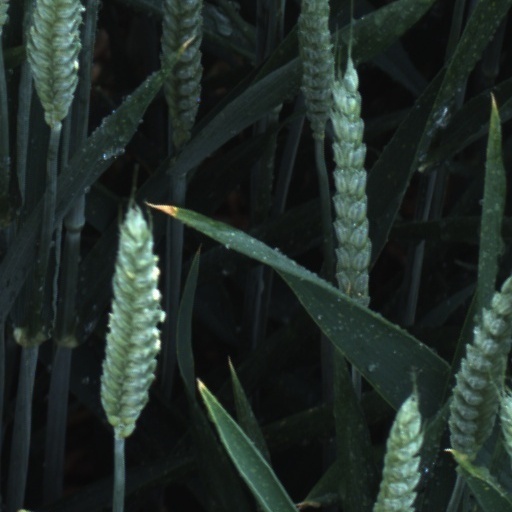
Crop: wheat